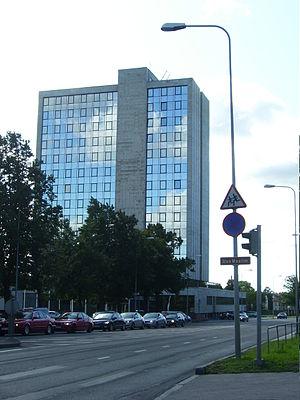
Uus Maailm est un quartier du district de Kesklinn à Tallinn en Estonie.